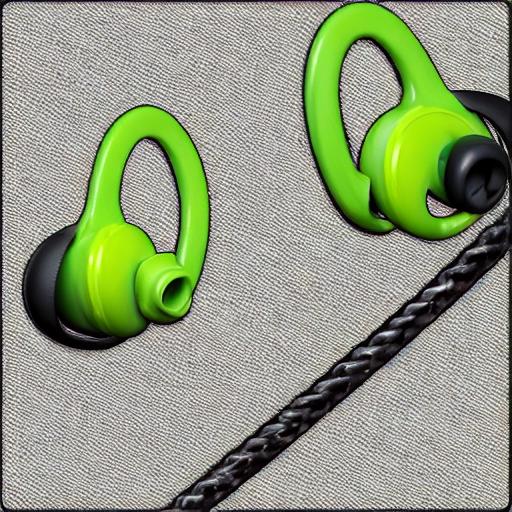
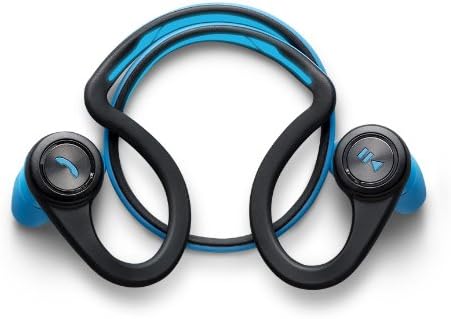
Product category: headphones
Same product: no